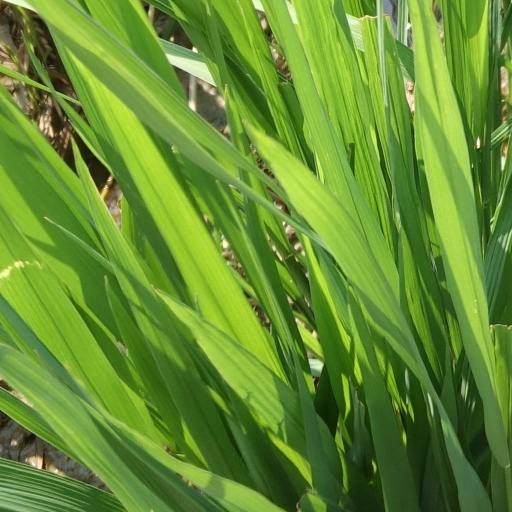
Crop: rice